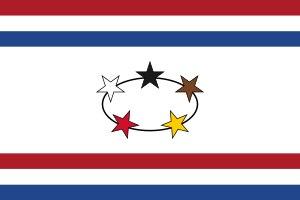
Le drapeau du Suriname est composé de cinq bandes horizontales, une grande bande centrale rouge floquée d'une étoile jaune puis deux fines bandes blanches de part et d'autre puis deux bandes vertes sur l'extérieur.